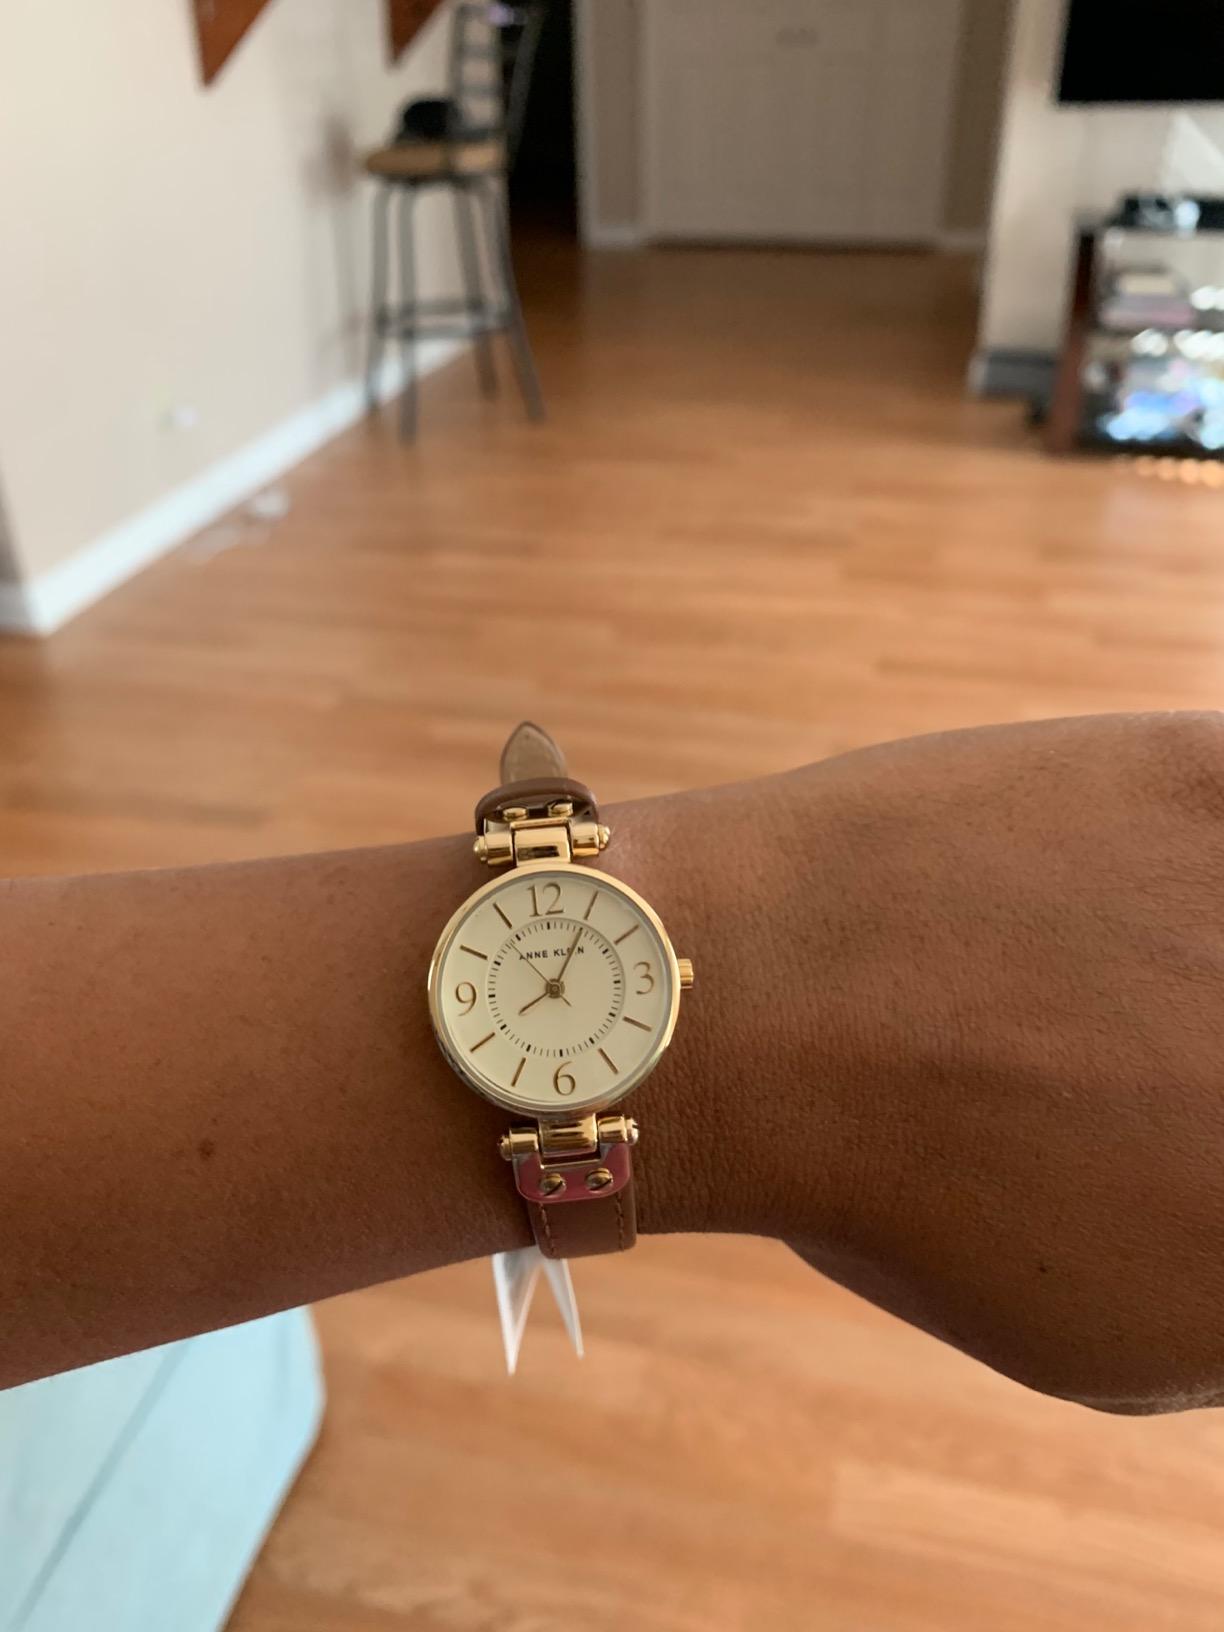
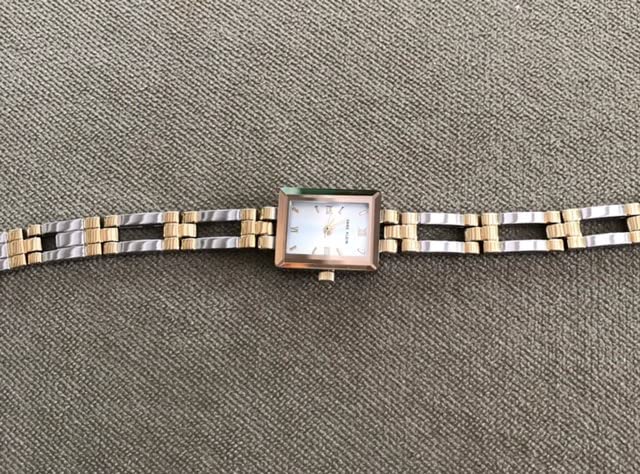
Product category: accessories_watch
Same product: no